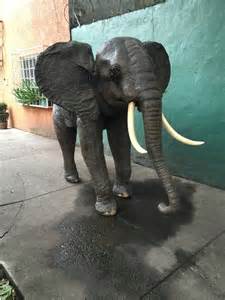
Label: elefante